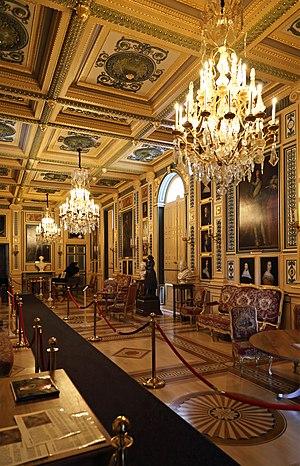
Eu (département de la Seine-Maritime)
Le château d'Eu Musée Louis-Philippe, labellisé Musée de France, est situé à Eu en Normandie, au Nord de la Seine-Maritime.